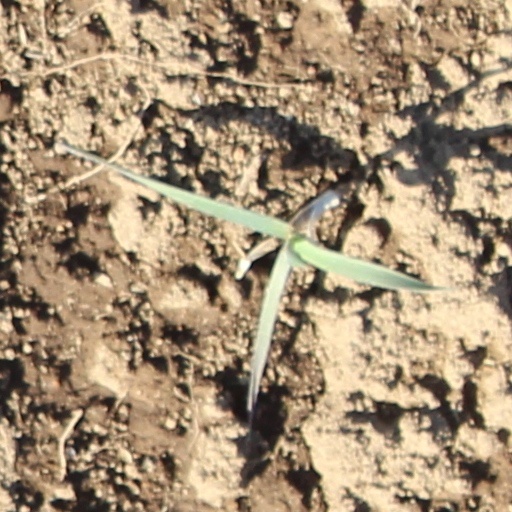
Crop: wheat